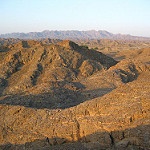
Label: mountain